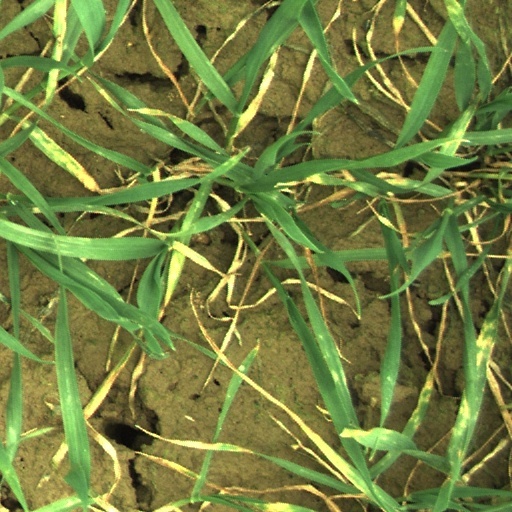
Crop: wheat